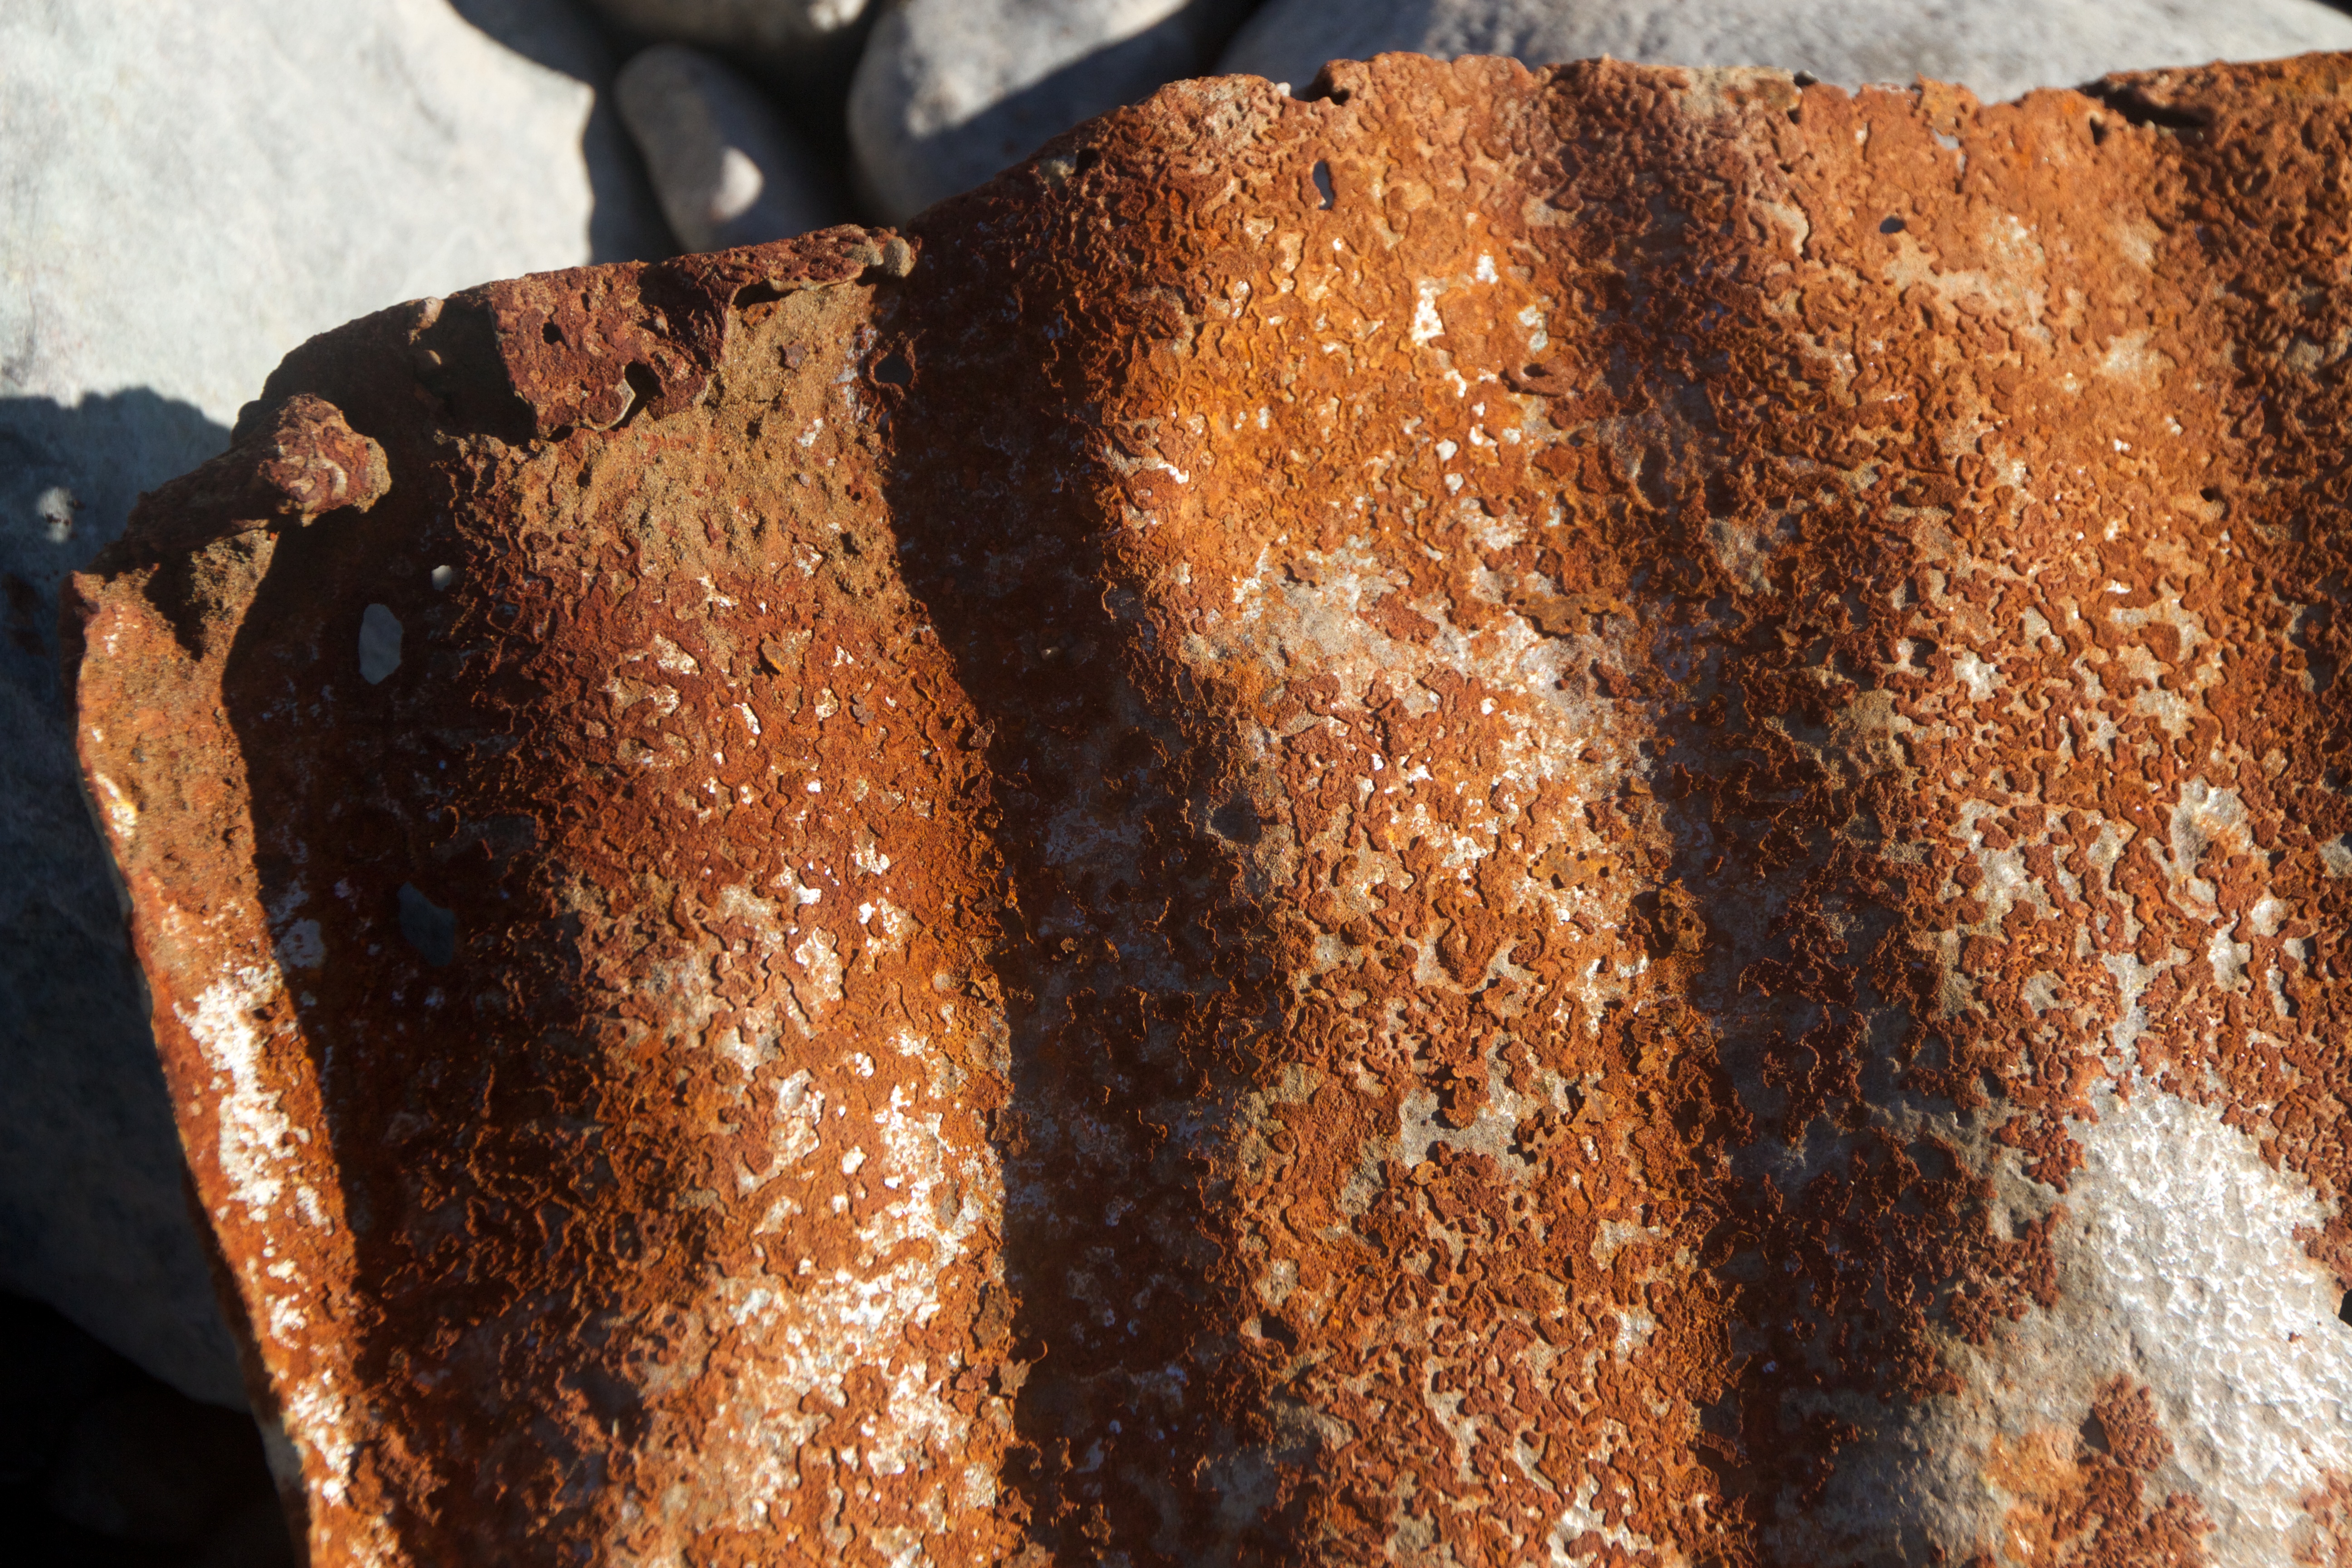
rust, food, soil, dessert, bread, baked goods, grass family